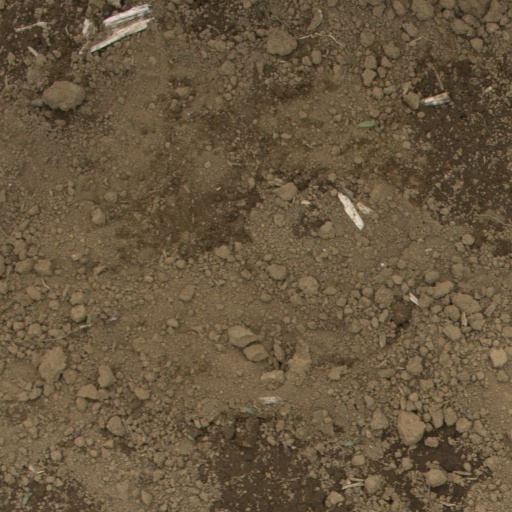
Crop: Jerusalem artichoke